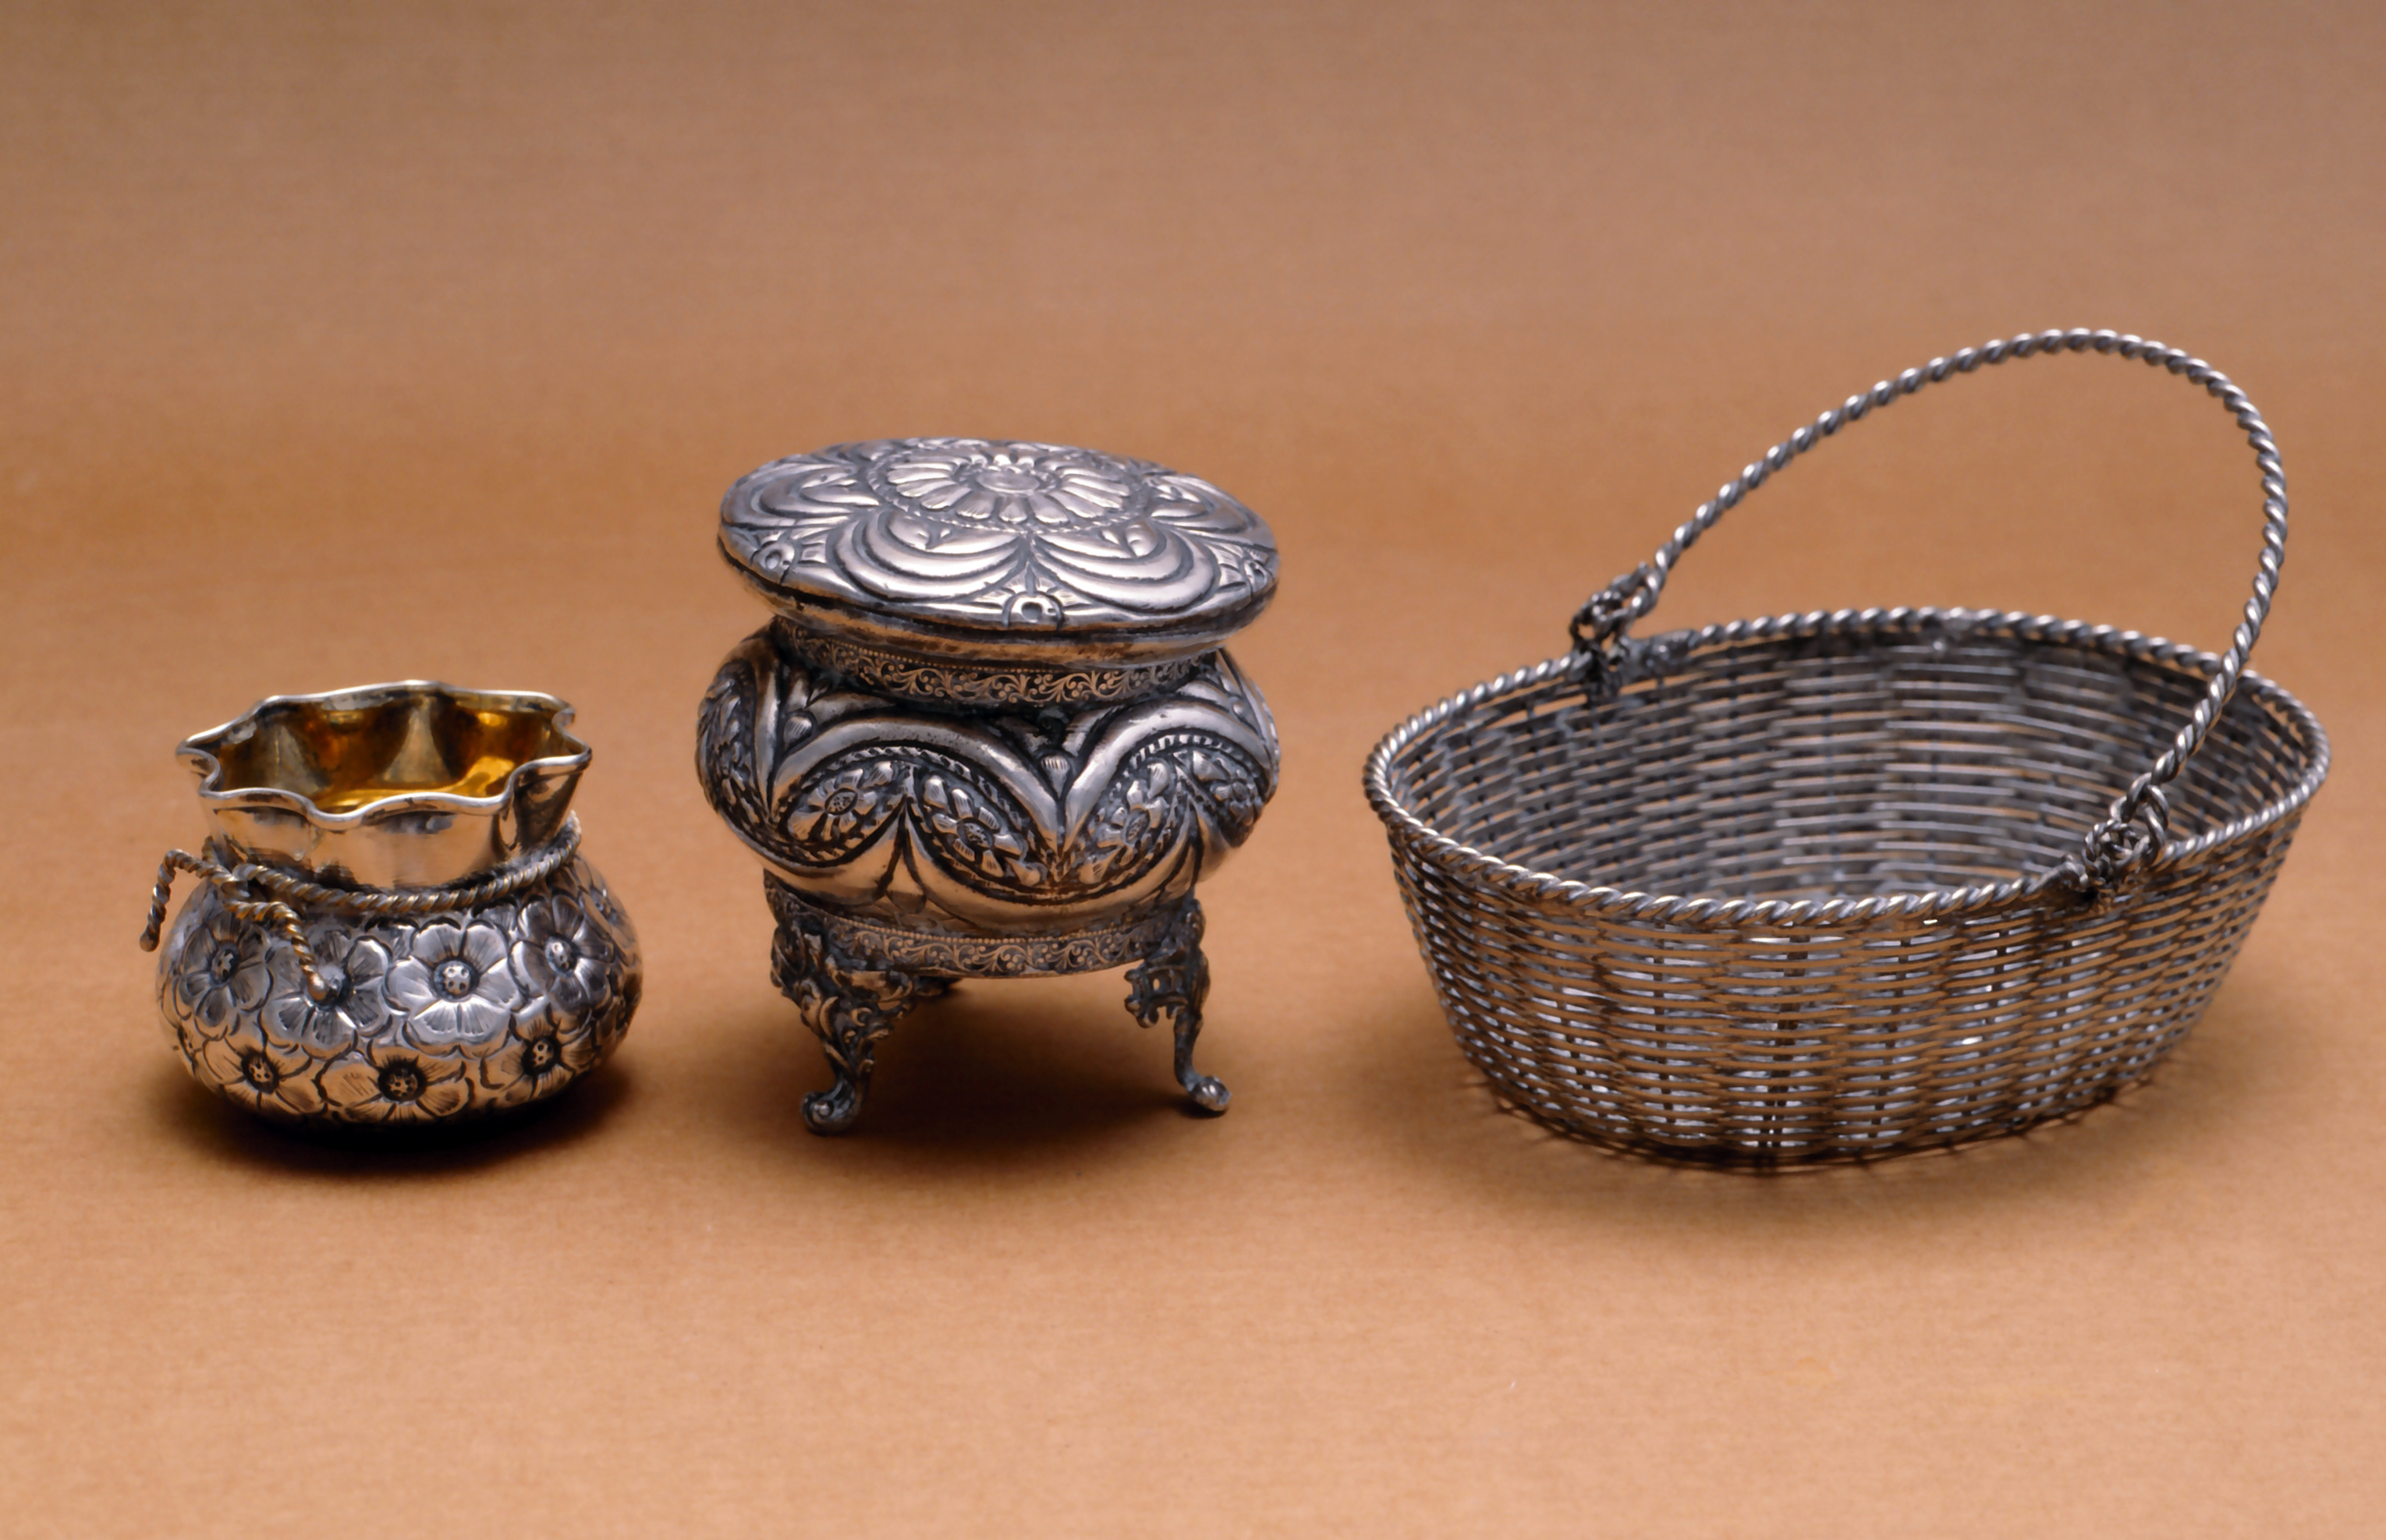
monument, statue, church, gargoyle, sculpture, art, temple, history, roman, relief, stone sculpture, ancient history, museum, civilization, excavation, metal, silver, copper